Edmund Muskie

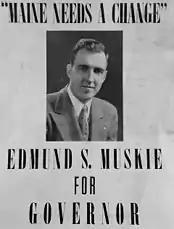
Muskie For Maine campaign for the governorhip of Maine

Muskie returned to Maine in January 1946 and began rebuilding his law practice. Convinced by others to run for political office as a way of expanding his law practice, he formally entered politics. Muskie ran against Republican William A. Jones in an election for the Maine House of Representatives for the 110th District. Muskie secured 2,635 votes and won the election to most people's surprise on September 9, 1946. During this time, the Maine Senate was stacked 30-to-3 and the House was stacked 127-to-24 Republicans against Democrats.